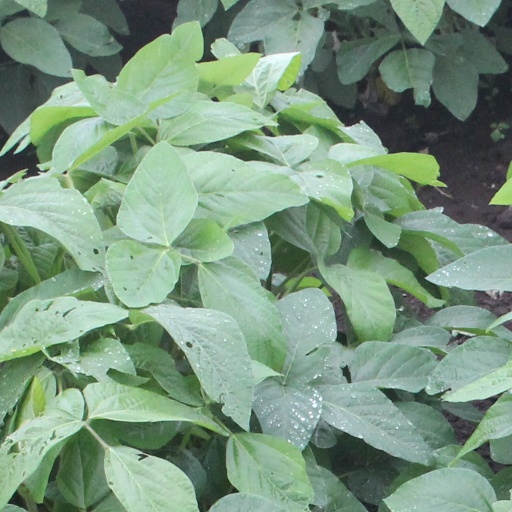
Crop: soybean